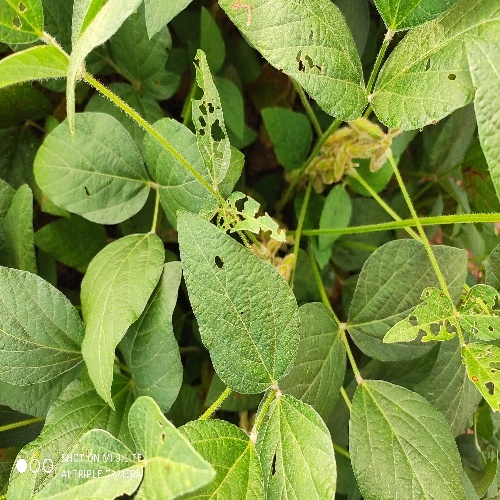
Label: Caterpillar